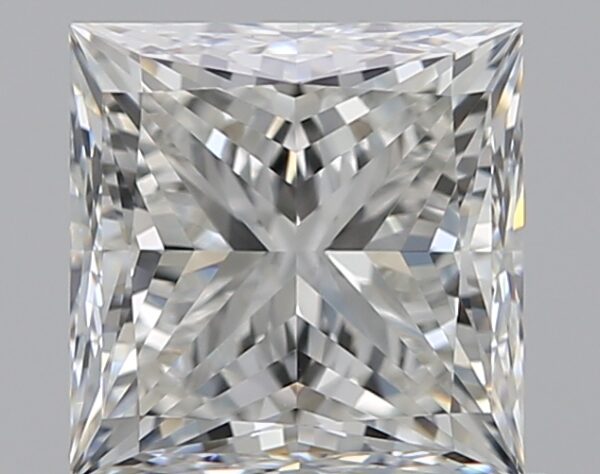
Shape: princess
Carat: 1
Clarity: VS1
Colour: H
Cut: EX
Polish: EX
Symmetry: EX
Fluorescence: F
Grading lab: GIA
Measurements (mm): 5.35 x 5.27 x 3.9